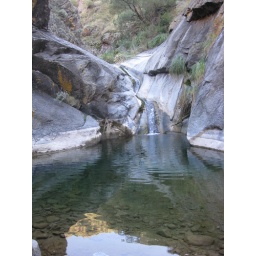
Rare oasis in box canyon